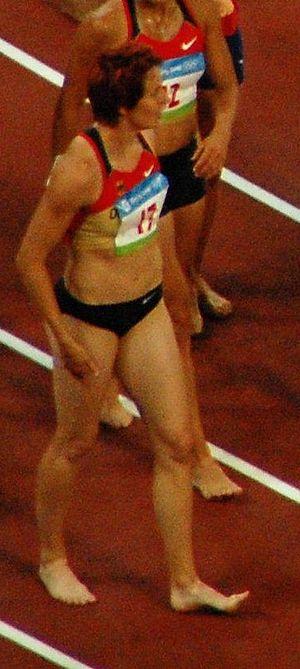
Sonja Kesselschläger est une athlète allemande spécialiste des épreuves combinées.